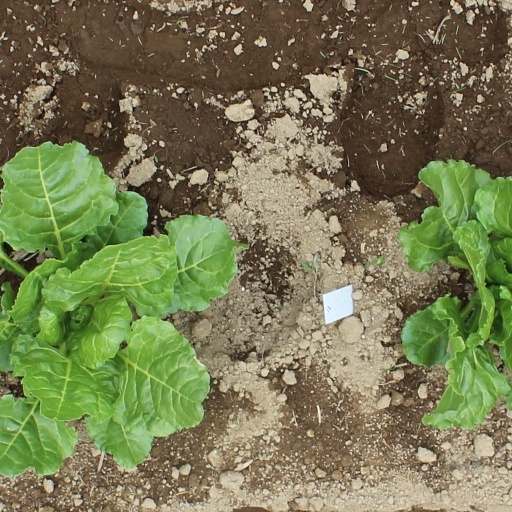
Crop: sugar beet